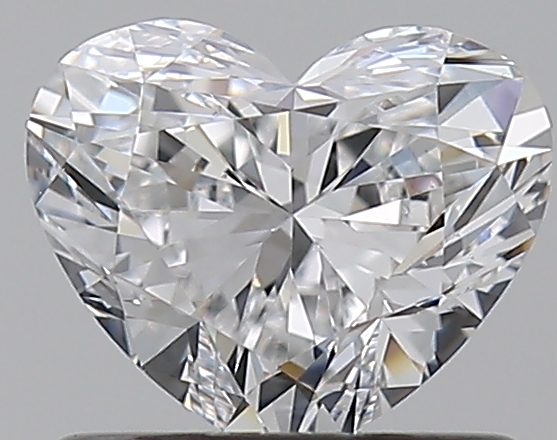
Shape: heart
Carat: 0.7
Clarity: VS1
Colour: E
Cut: VG
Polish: EX
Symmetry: VG
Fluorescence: F
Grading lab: GIA
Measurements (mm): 5.19 x 6.26 x 3.44